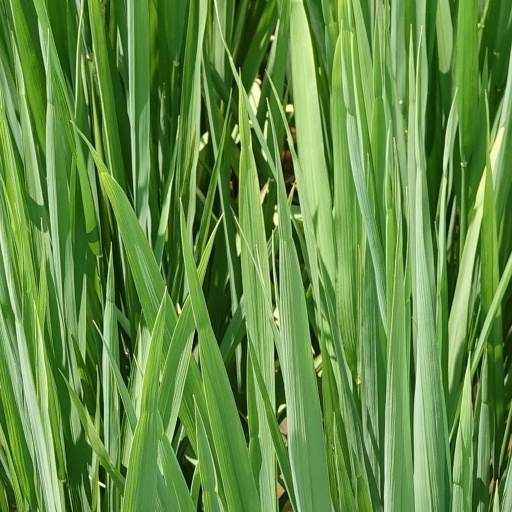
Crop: rice